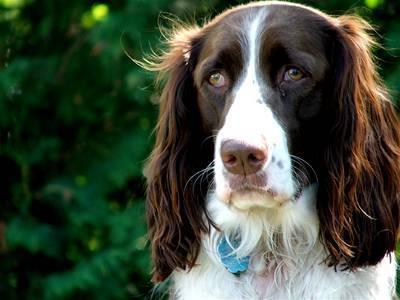
English_springer